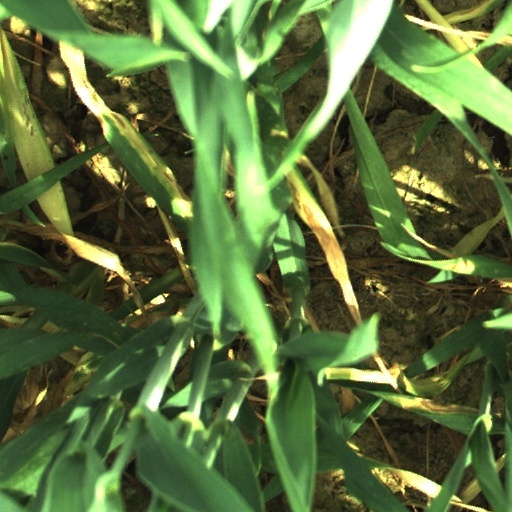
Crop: wheat